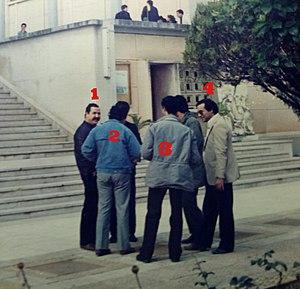
Numéro 1:madjid moula Numéro 2:khoudir boulaine Numero3:baaziz hammache Numéro4:Belkacem boufersaoui
Bâaziz Hammache, né le 2 avril 1956 à Bouzguen dans l'actuelle wilaya de Tizi Ouzou, est un plasticien algérien.